Szymon Majewski

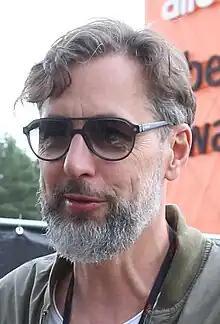
Majewski in 2019

Szymon Majewski (born 1 June 1967 in Warsaw) is a Polish journalist, showman, radio and television presenter and professional television and film actor.